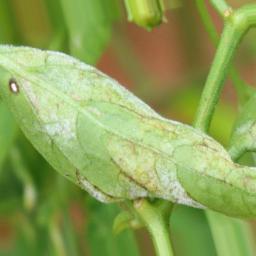
Label: powdery mildew